Orders of magnitude (length)

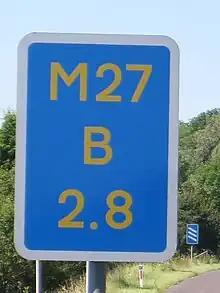
British driver location sign and location marker post on the M27 in Hampshire. The location marker posts are installed at 100-metre intervals.

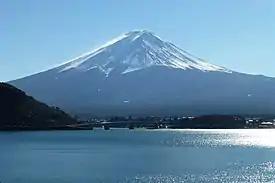
Mount Fuji is high.

The ' (SI symbol: ') is a unit of length in the metric system equal to 100 metres (10 m).